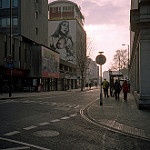
Scene: Outdoor